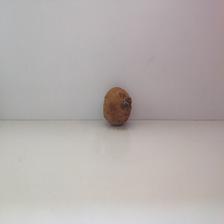
Size: Spoiled